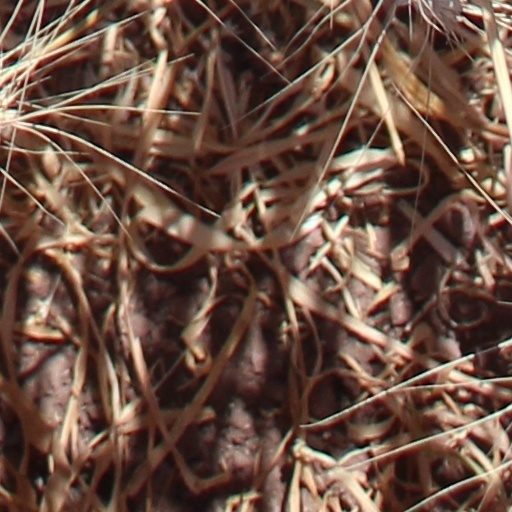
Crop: wheat